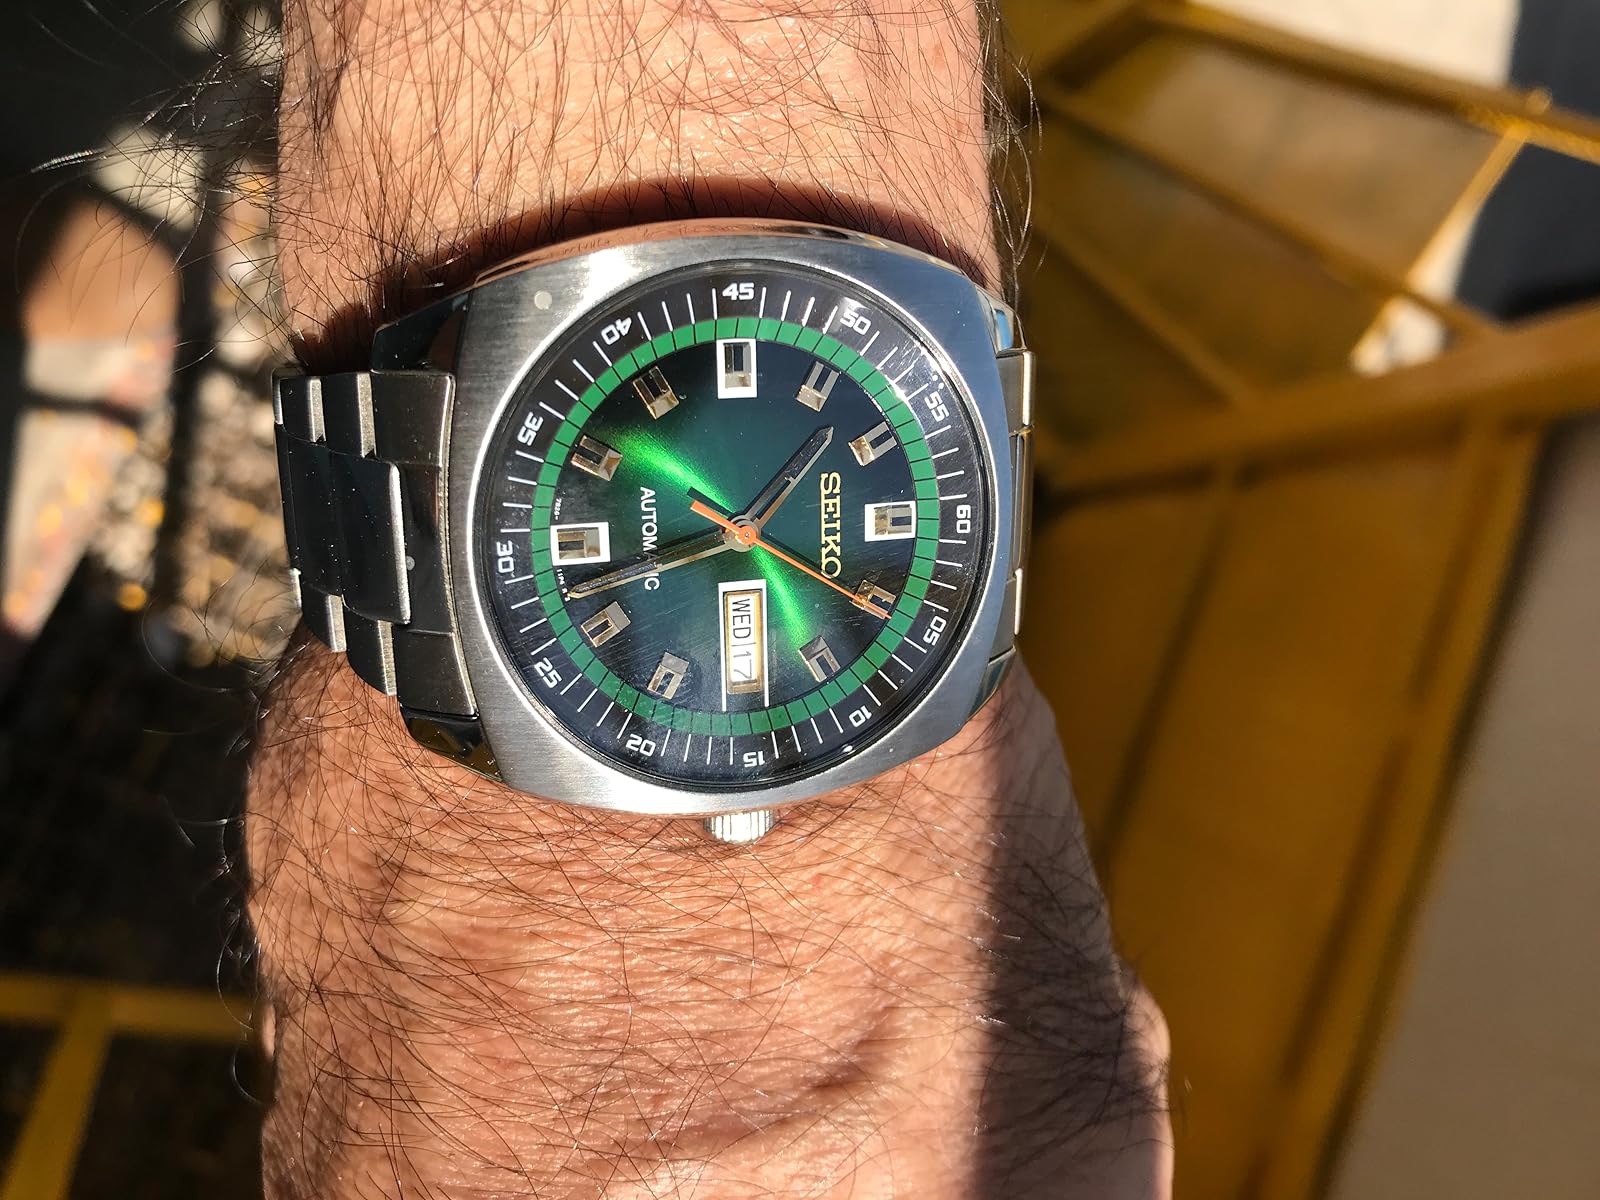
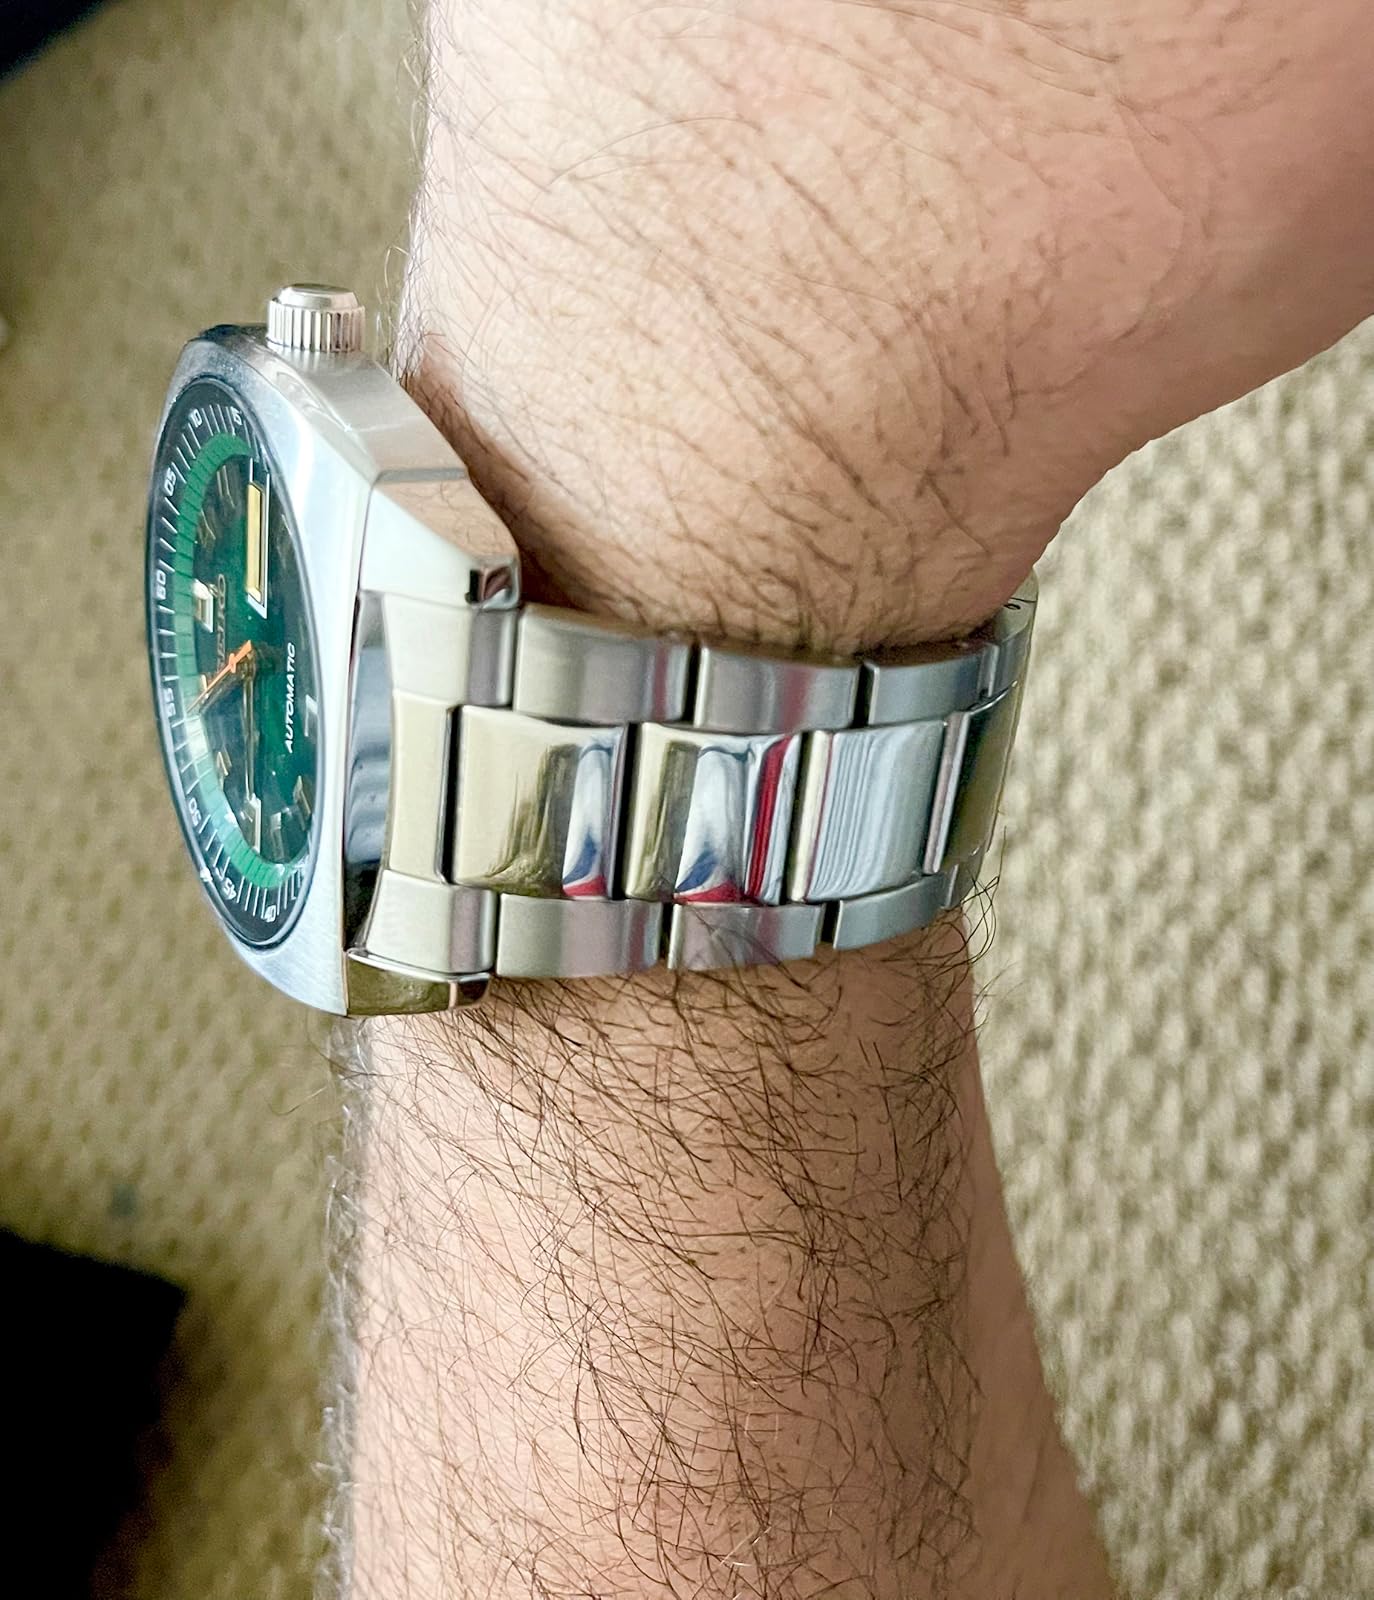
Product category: accessories_watch
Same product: yes